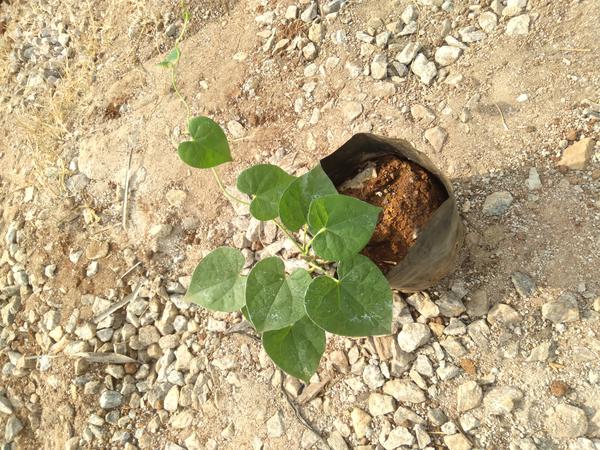
Plant: Amruta_Balli